History of AEK Athens F.C.

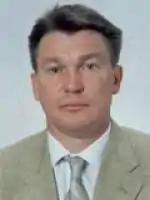
Oleg Blokhin

"Runner-up: Alpha Ethniki: 2 (1975, 1976)"